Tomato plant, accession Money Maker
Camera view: vertical (180 deg); turntable rotation: 270 degrees
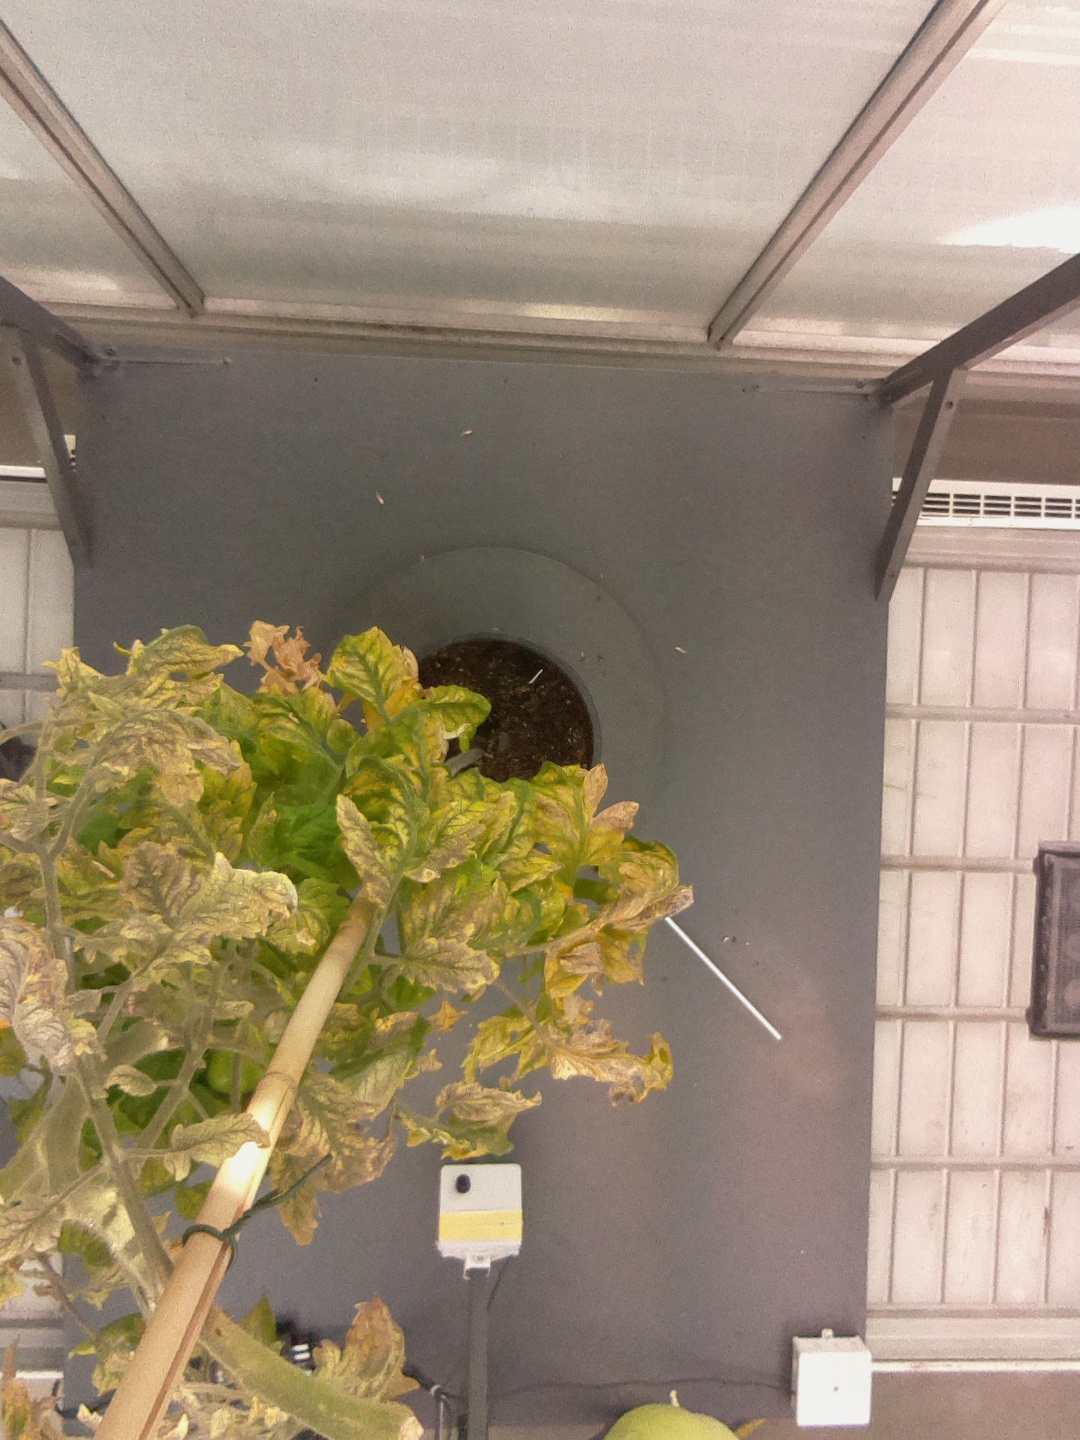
BBCH growth stage 82: 20%-30% of fruits show typical fully ripe color